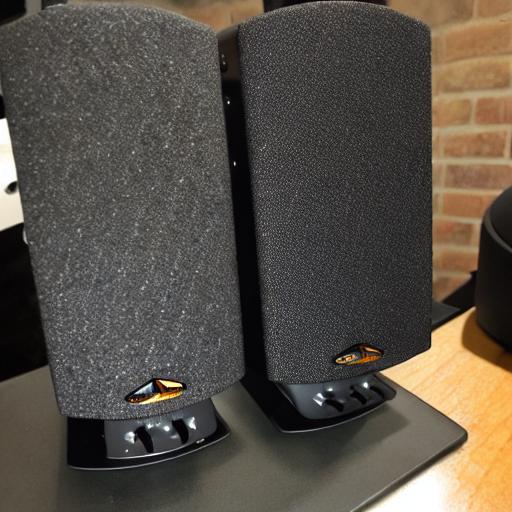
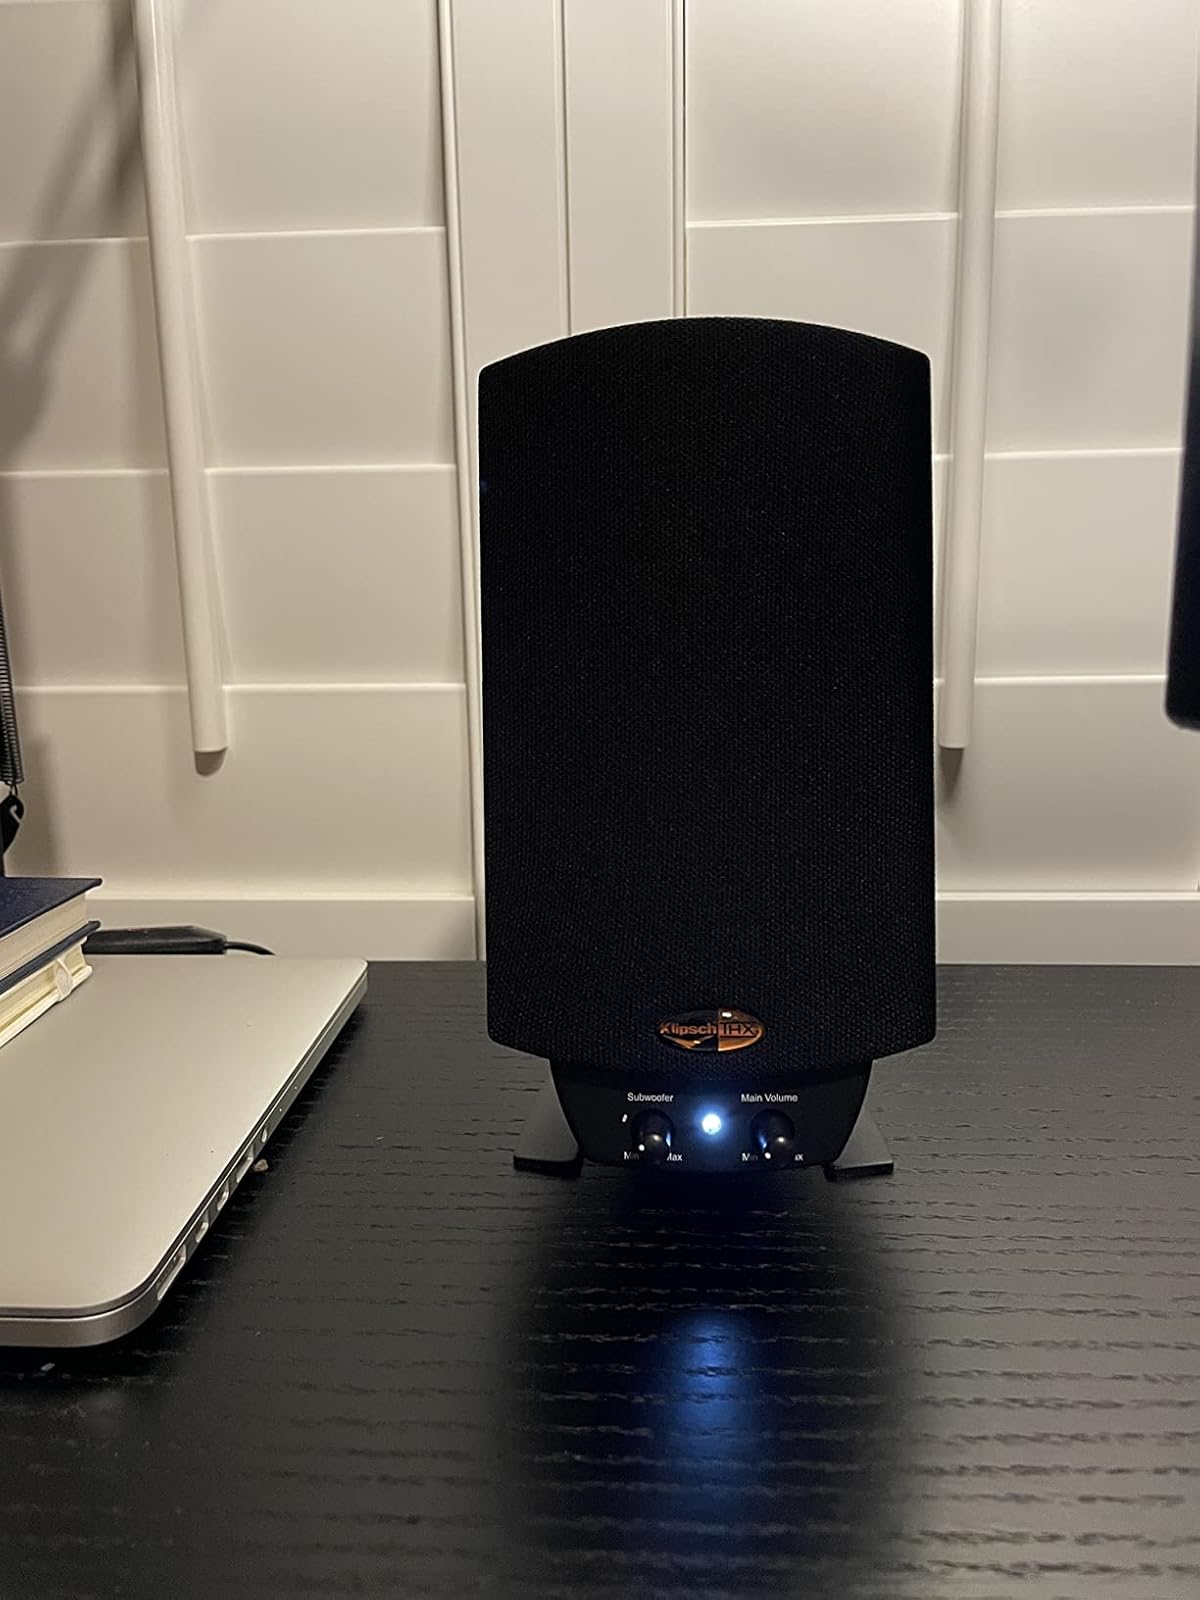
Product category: speaker
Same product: no